Flixborough disaster

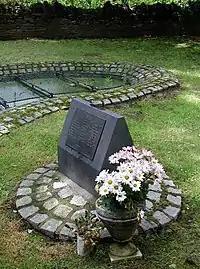
Another view of the memorial

The chemical works, owned by Nypro UK (a joint venture between Dutch State Mines (DSM) and the British National Coal Board (NCB)) had originally produced fertiliser from by-products of the coke ovens of a nearby steelworks. Since 1967, it had instead produced caprolactam, a chemical used in the manufacture of nylon 6. The caprolactam was produced from cyclohexanone. This was originally produced by hydrogenation of phenol, but in 1972 additional capacity was added, built to a DSM design in which hot liquid cyclohexane was partially oxidised by compressed air. The plant was intended to produce 70,000 tons per annum (tpa) of caprolactam but was reaching a rate of only 47,000 tpa in early 1974. Government controls on the price of caprolactam put further financial pressure on the plant.